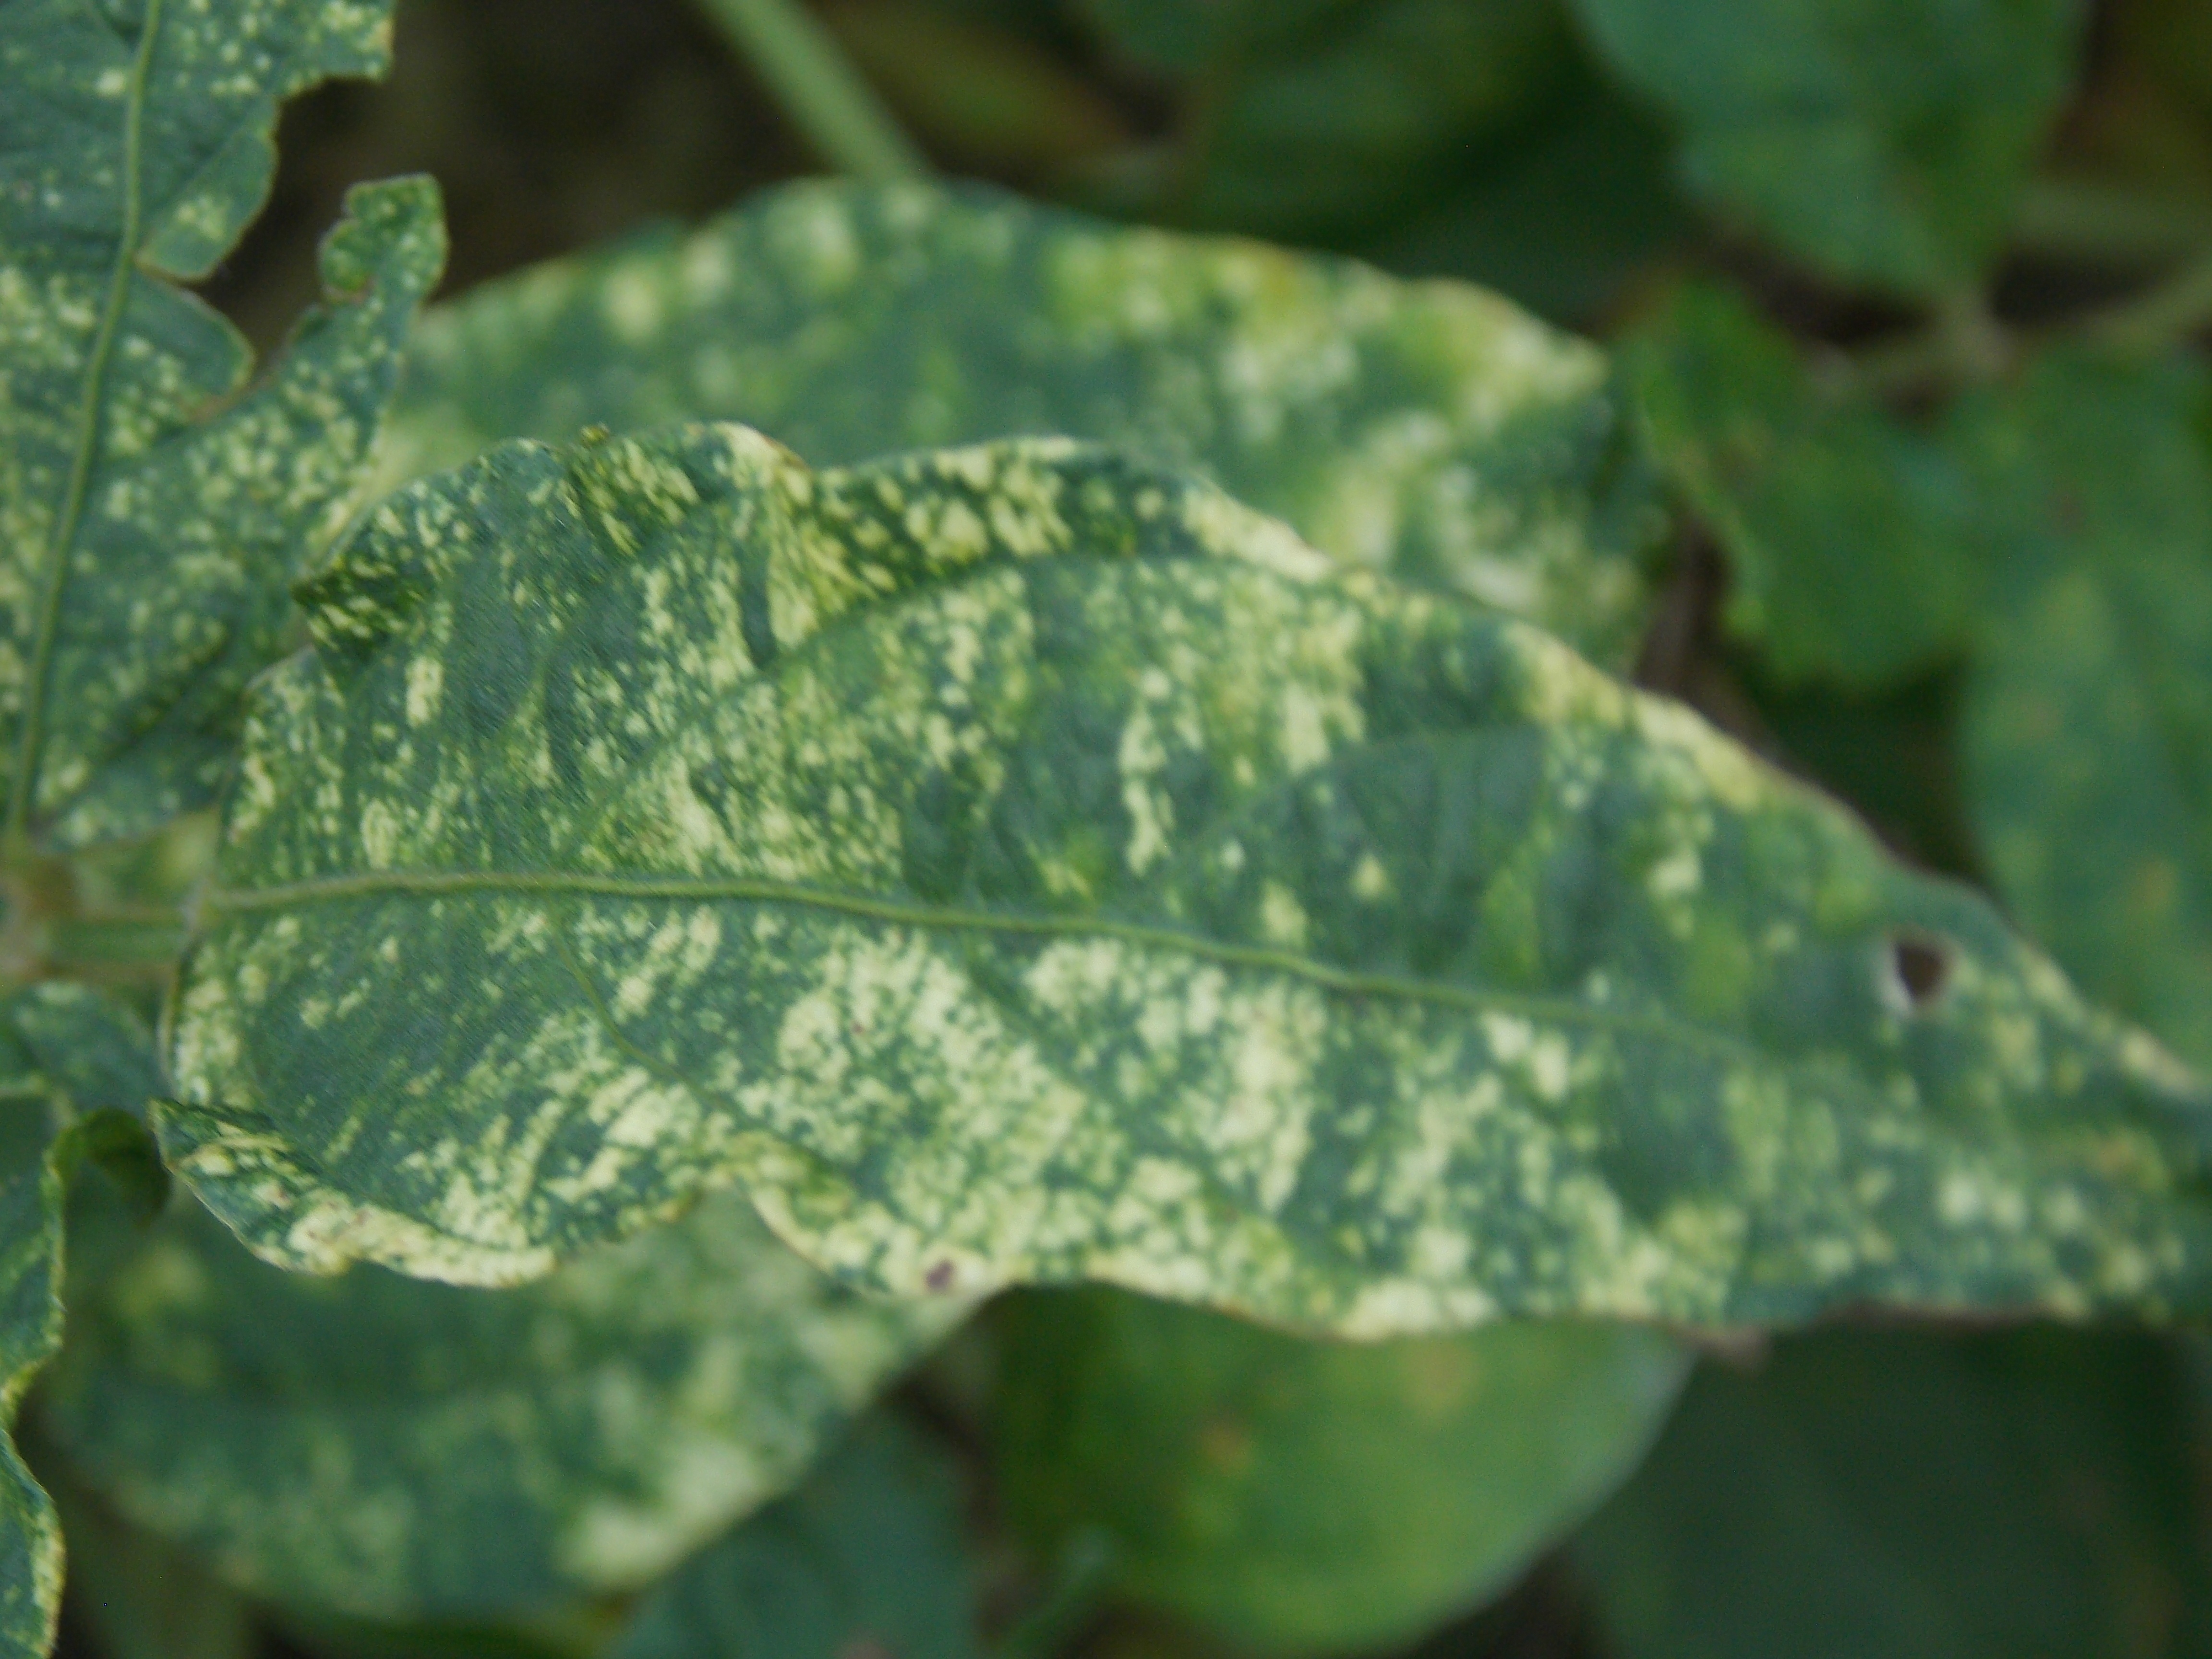
Label: Disease